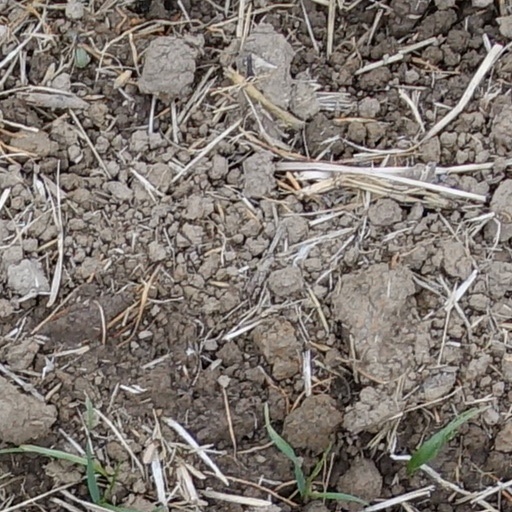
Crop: wheat